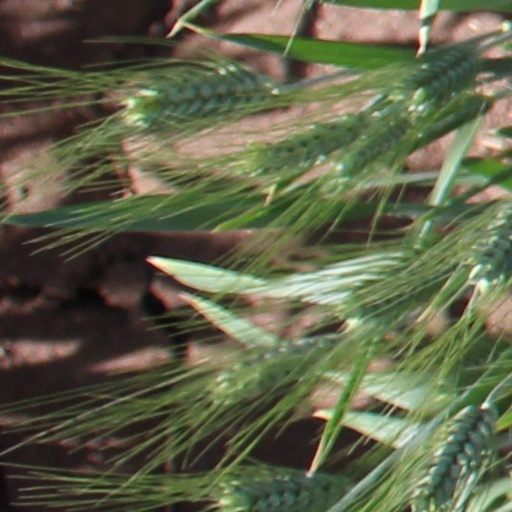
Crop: wheat